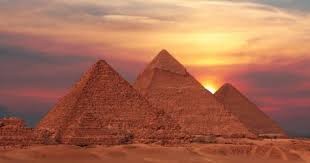
Landmark: Pyramids of Giza